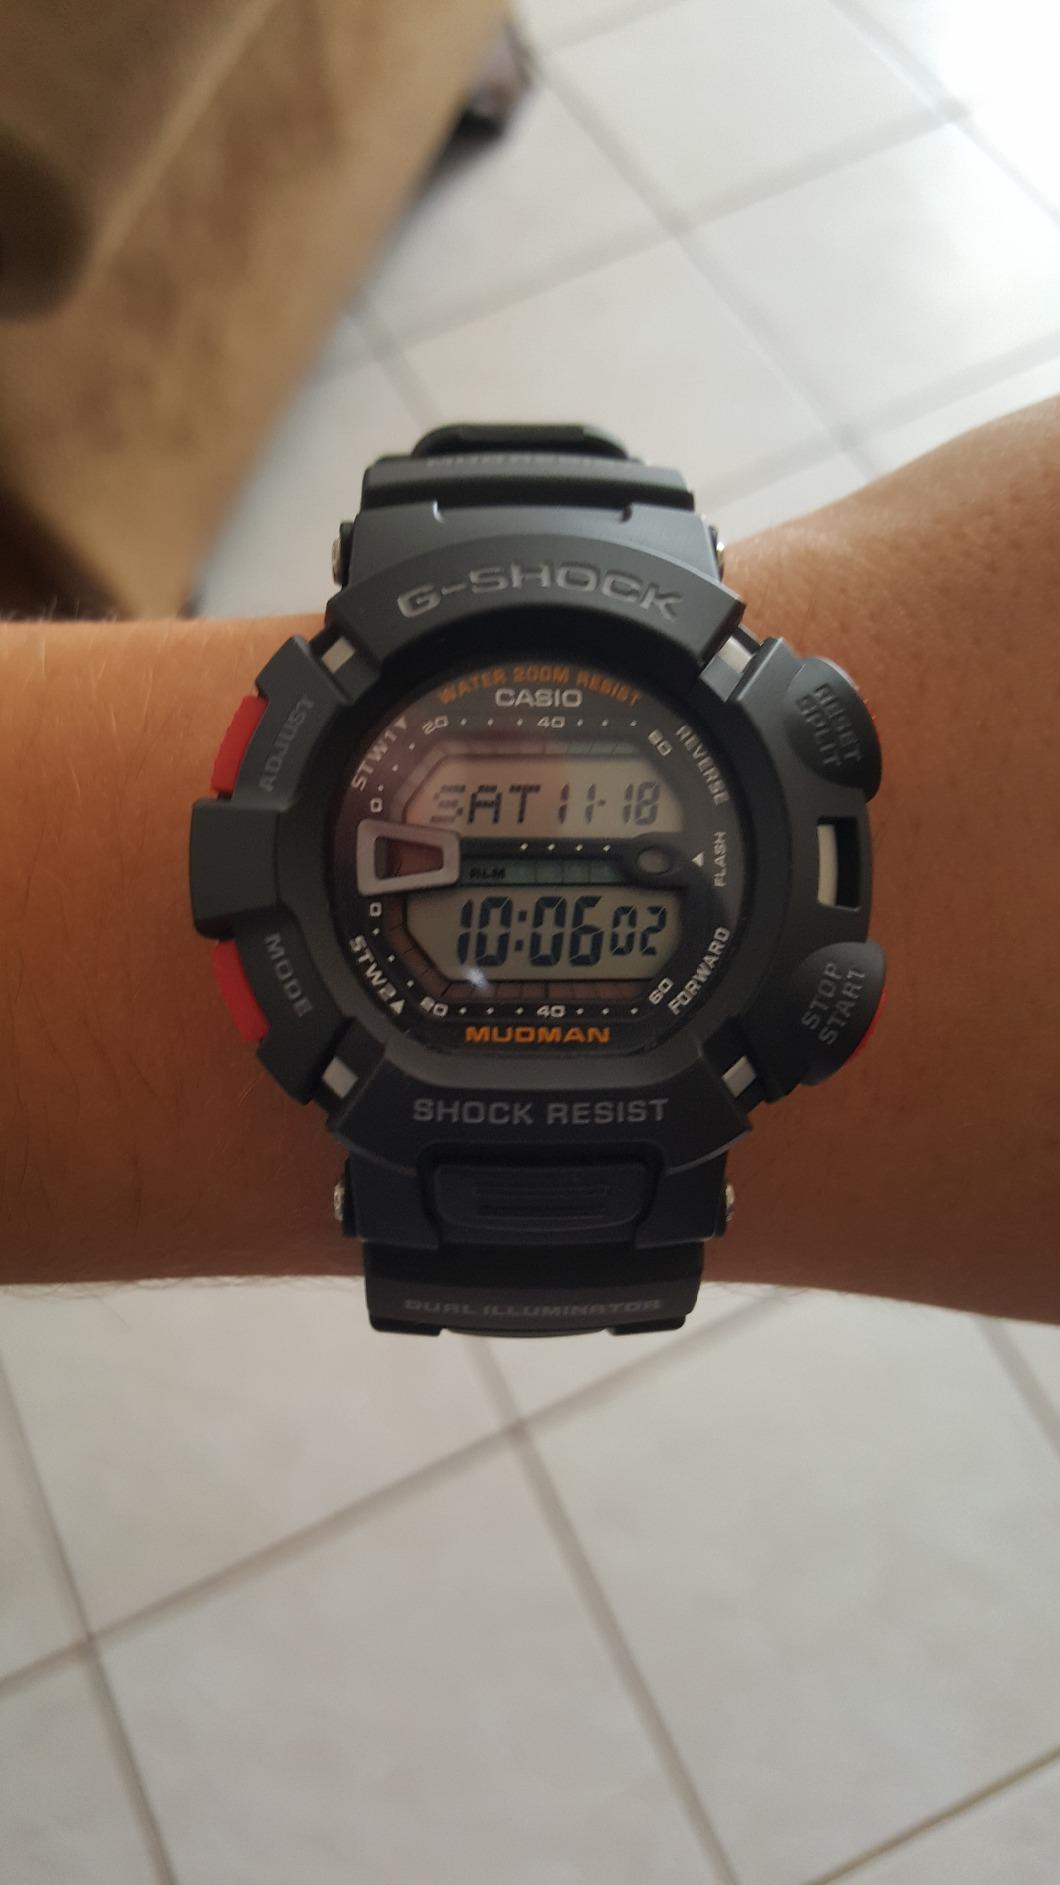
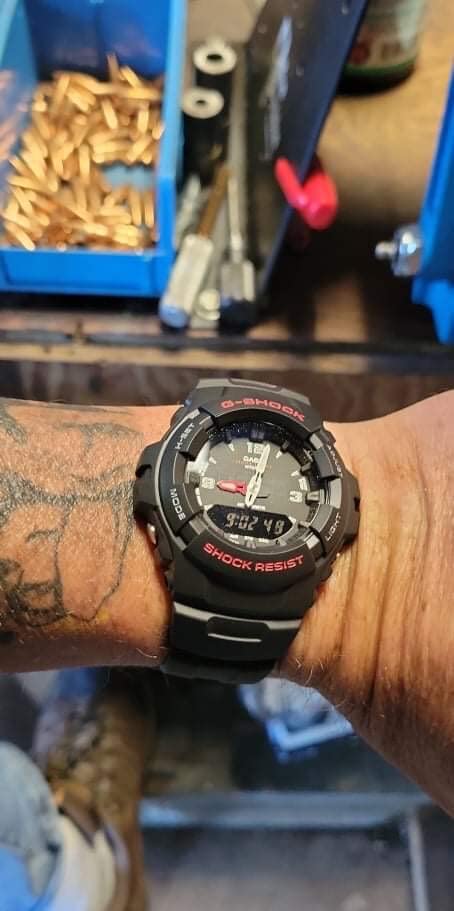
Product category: accessories_watch
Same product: no